Ysleta Mission

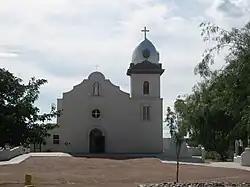
East side of mission as of July 2009

The Ysleta Mission, located in the Ysleta del Sur Pueblo within the municipality of El Paso, Texas, is recognized as the oldest continuously operated parish in the State of Texas. The Ysleta community is also recognized as the oldest in Texas and claims to have the oldest continuously cultivated plot of land in the United States.